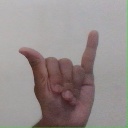
अक्षर: य